Newtown area graffiti and street art

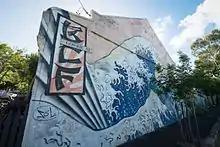
BCF: "Great Wave" Mural Munni/Gowrie St, Newtown, 2000.

One of the largest and longest-lasting Newtown murals is the "Great Wave" mural, painted on the side of a house located at the corner of Munni Street and Gowrie Street in south Newtown. Created in 2000, it features a striking combination of elaborate 3D style abstract pieces and pictorial images on a Japanese theme, including a huge image of a breaking wave rendered in the style of the famous Hokusai woodcut The Great Wave Off Kanagawa. The work is credited to artists "DAYS", "DMOTE", "PUDL" and "SNARL", members of the street art collective "Big City Freaks" (BCF), whose initials can be seen on the far right of the Great Wave mural. In October 2009 members of this group rendered a new mural along the rear wall of the Ausscrap building, facing Wilford Street.